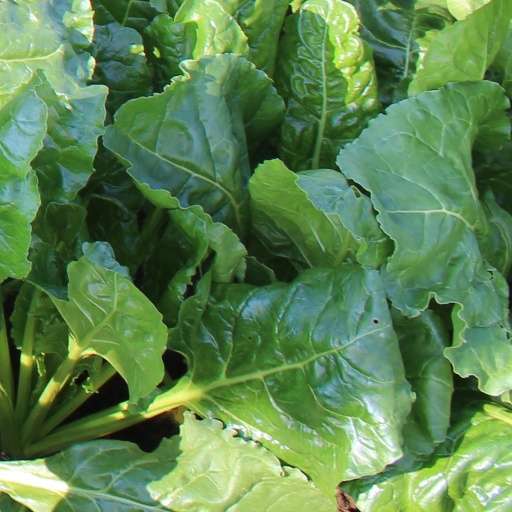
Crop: sugar beet